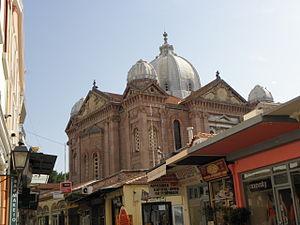
La Métropole de Mytilène, Éressos et Plomarion est un évêché du Patriarcat œcuménique de Constantinople autorisé provisoirement à participer à la vie synodale de l'Église orthodoxe de Grèce. Elle est située dans la capitale de l'île de Lesbos, Mytilène, et son ressort s'étend sur les deux tiers sud de l'île.